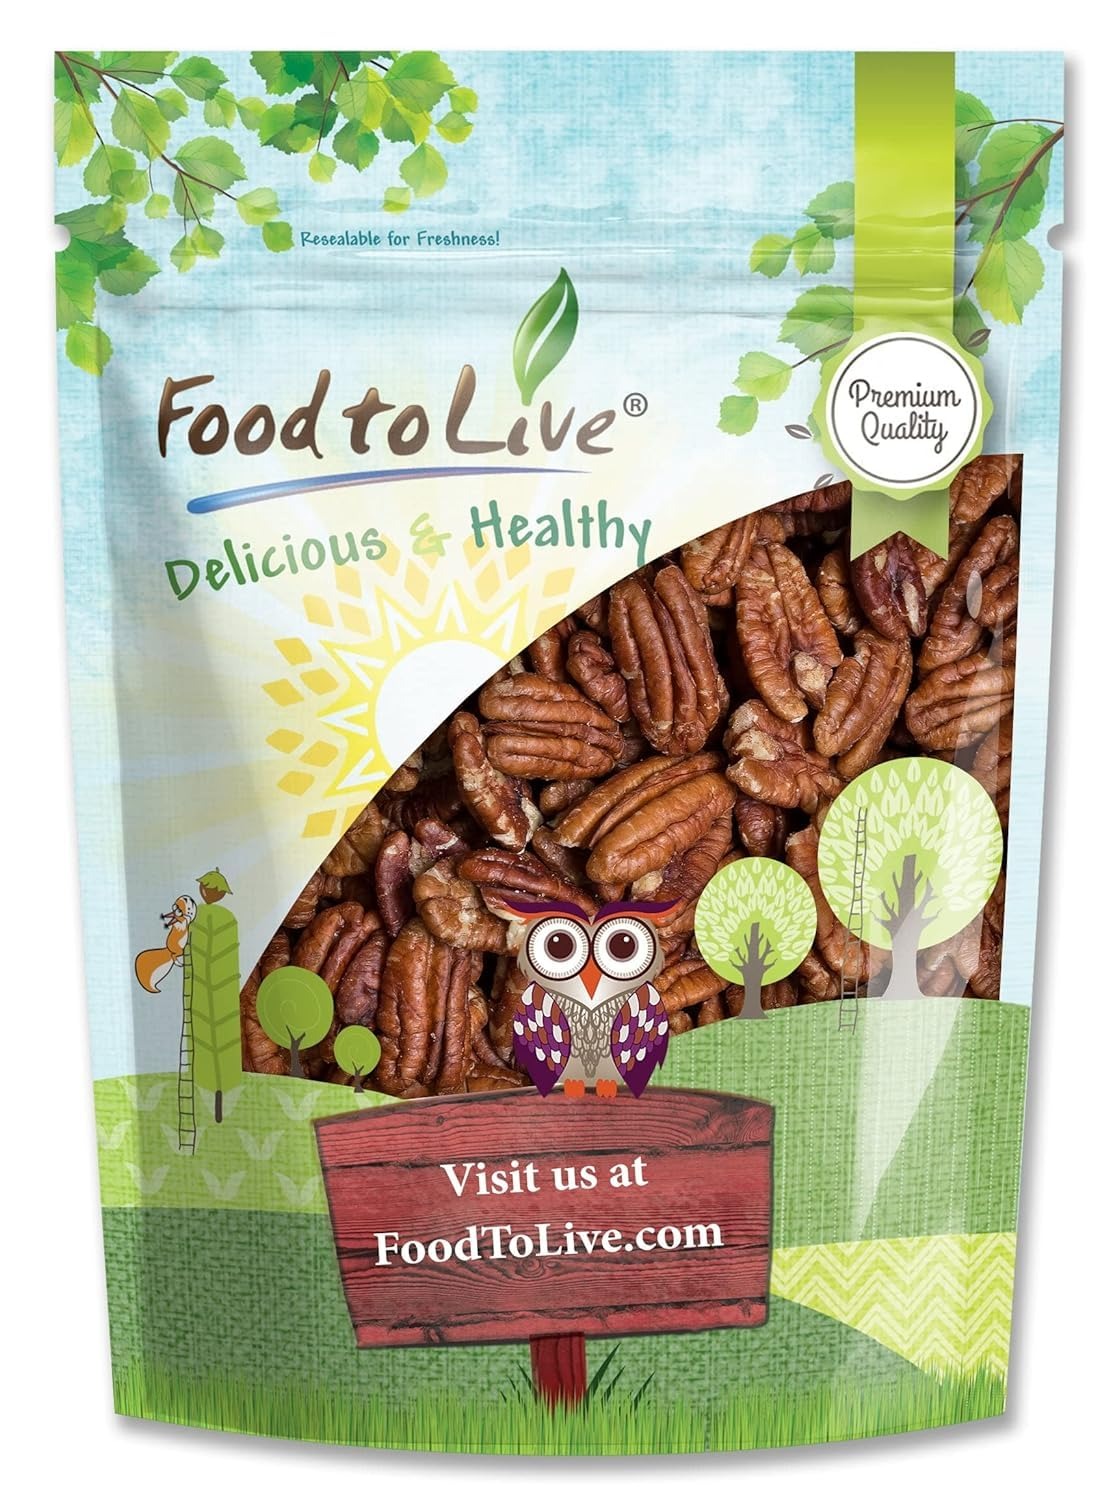
Item Name: Food to Live - Dry Roasted Pecan Halves, 1 Pound – Oven Roasted Nuts, Unsalted, No Oil Added, Vegan, Kosher, Bulk. Good Source of Protein and Fiber.
Bullet Point 1: ✔️ PREMIUM QUALITY & KOSHER: Dry Roasted Pecan Halves by Food to Live is a premium quality product. Moreover, it is Kosher and suitable for plant-based diets, including vegan.
Bullet Point 2: ✔️ OVEN-ROASTED, NO OIL ADDED, UNSALTED: Roasted in small batches with no oil added, Pecan Halves obtain a crunchy texture along with a rich nutty flavor.
Bullet Point 3: ✔️ HIGHLY NUTRITIOUS: Dry Roasted Pecan is a great source of fiber, protein, and monounsaturated fats. It contains fair amounts of vitamin E, Calcium, Magnesium, Potassium, beta-carotene, and Zinc. Moreover, it is low in Cholesterol, Sodium, and Saturated Fat.
Bullet Point 4: ✔️ KETO-FRIENDLY SNACK: Roasted Pecans are low in carbs, so they can be easily included in keto recipes or used as a keto-friendly snack.
Bullet Point 5: ✔️ VERSATILE, PERFECT FOR DESSERTS: Sprinkle your salads, creamy soups, or stews with Oven Roasted Pecans before serving. They are also perfect for being added to homemade pastry or any desserts you like ice cream, sweet porridge, yogurt, or smoothies. Chop them and use them as breadcrumbs for pan-frying fish and meat.
Value: 16.0
Unit: Ounce

Price: 17.31